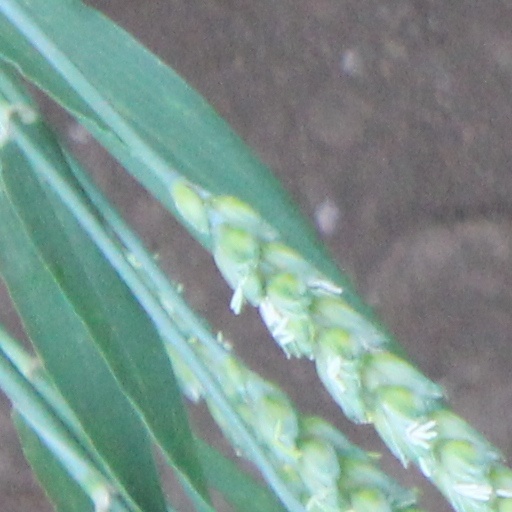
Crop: wheat